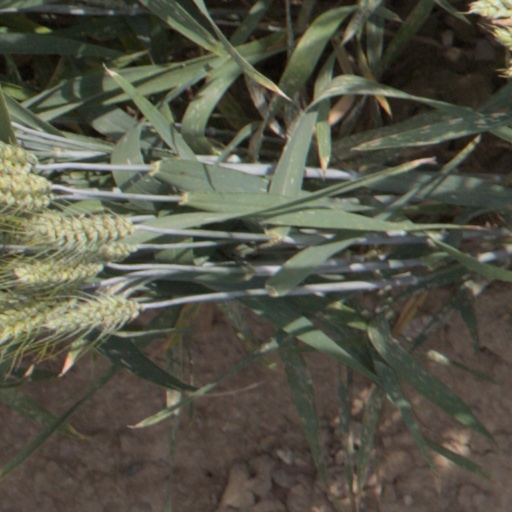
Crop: wheat